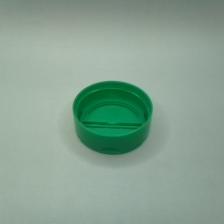
Color: green
Cap type: dual flip-top cap